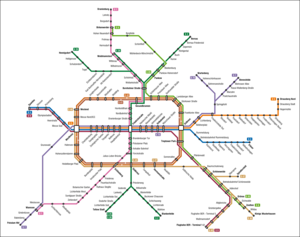
La S-Bahn de Berlin est un réseau S-Bahn desservant l'agglomération berlinoise. Il constitue, avec le métro, le plus important des moyens de transport en commun ferrés de l'agglomération. Le réseau, qui couvre 331,5 km, est géré par la filiale de la région berlinoise de la Deutsche Bahn et est exploité par la société S-Bahn Berlin GmbH, dans le cadre d'un accord avec l'association de transport de Berlin-Brandebourg. Il comprend 16 lignes desservant 166 stations dans la ville de Berlin, et 33 dans le land de Brandebourg. Il est, avec le réseau S-Bahn de Hambourg, le seul en Allemagne qui soit exploité en alimentation électrique de traction par troisième rail.